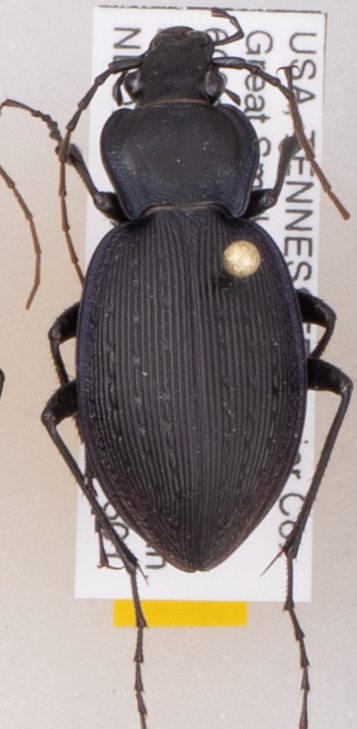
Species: Carabus goryi
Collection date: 2018-05-01
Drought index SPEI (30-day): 0.102
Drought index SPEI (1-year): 0.47
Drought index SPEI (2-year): -0.348